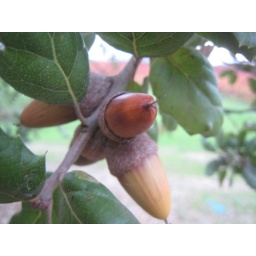
Nancy's house in Napa - Vineyards across the street